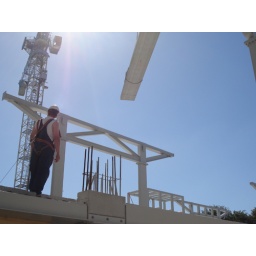
Extension of the office building of PGGM insurance company in Zeist, Holland. 2008 - 2010.